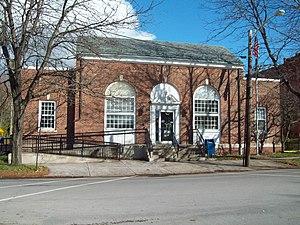
Fredonia est un village faisant partie du comté de Chautauqua, dans l'État de New York.